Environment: lab
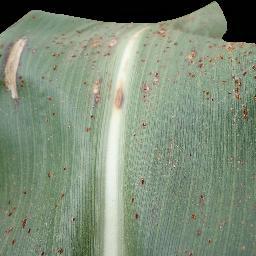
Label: common_rust